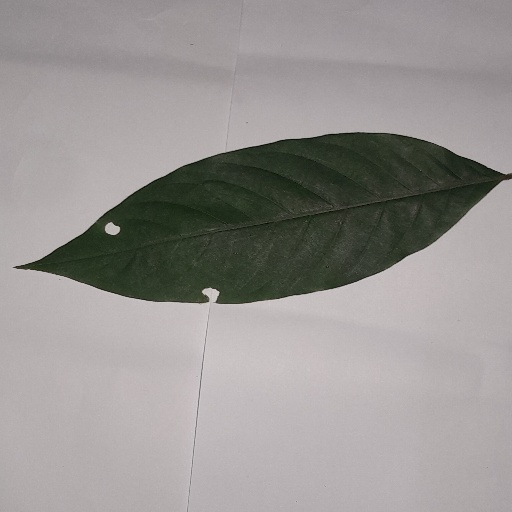
Species: HariTaki
Leaf condition: Shot Hole